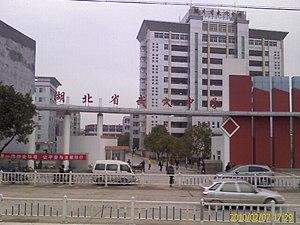
Wuxue est une ville de la province du Hubei en Chine. C'est une ville-district placée sous la juridiction de la ville-préfecture de Huanggang.